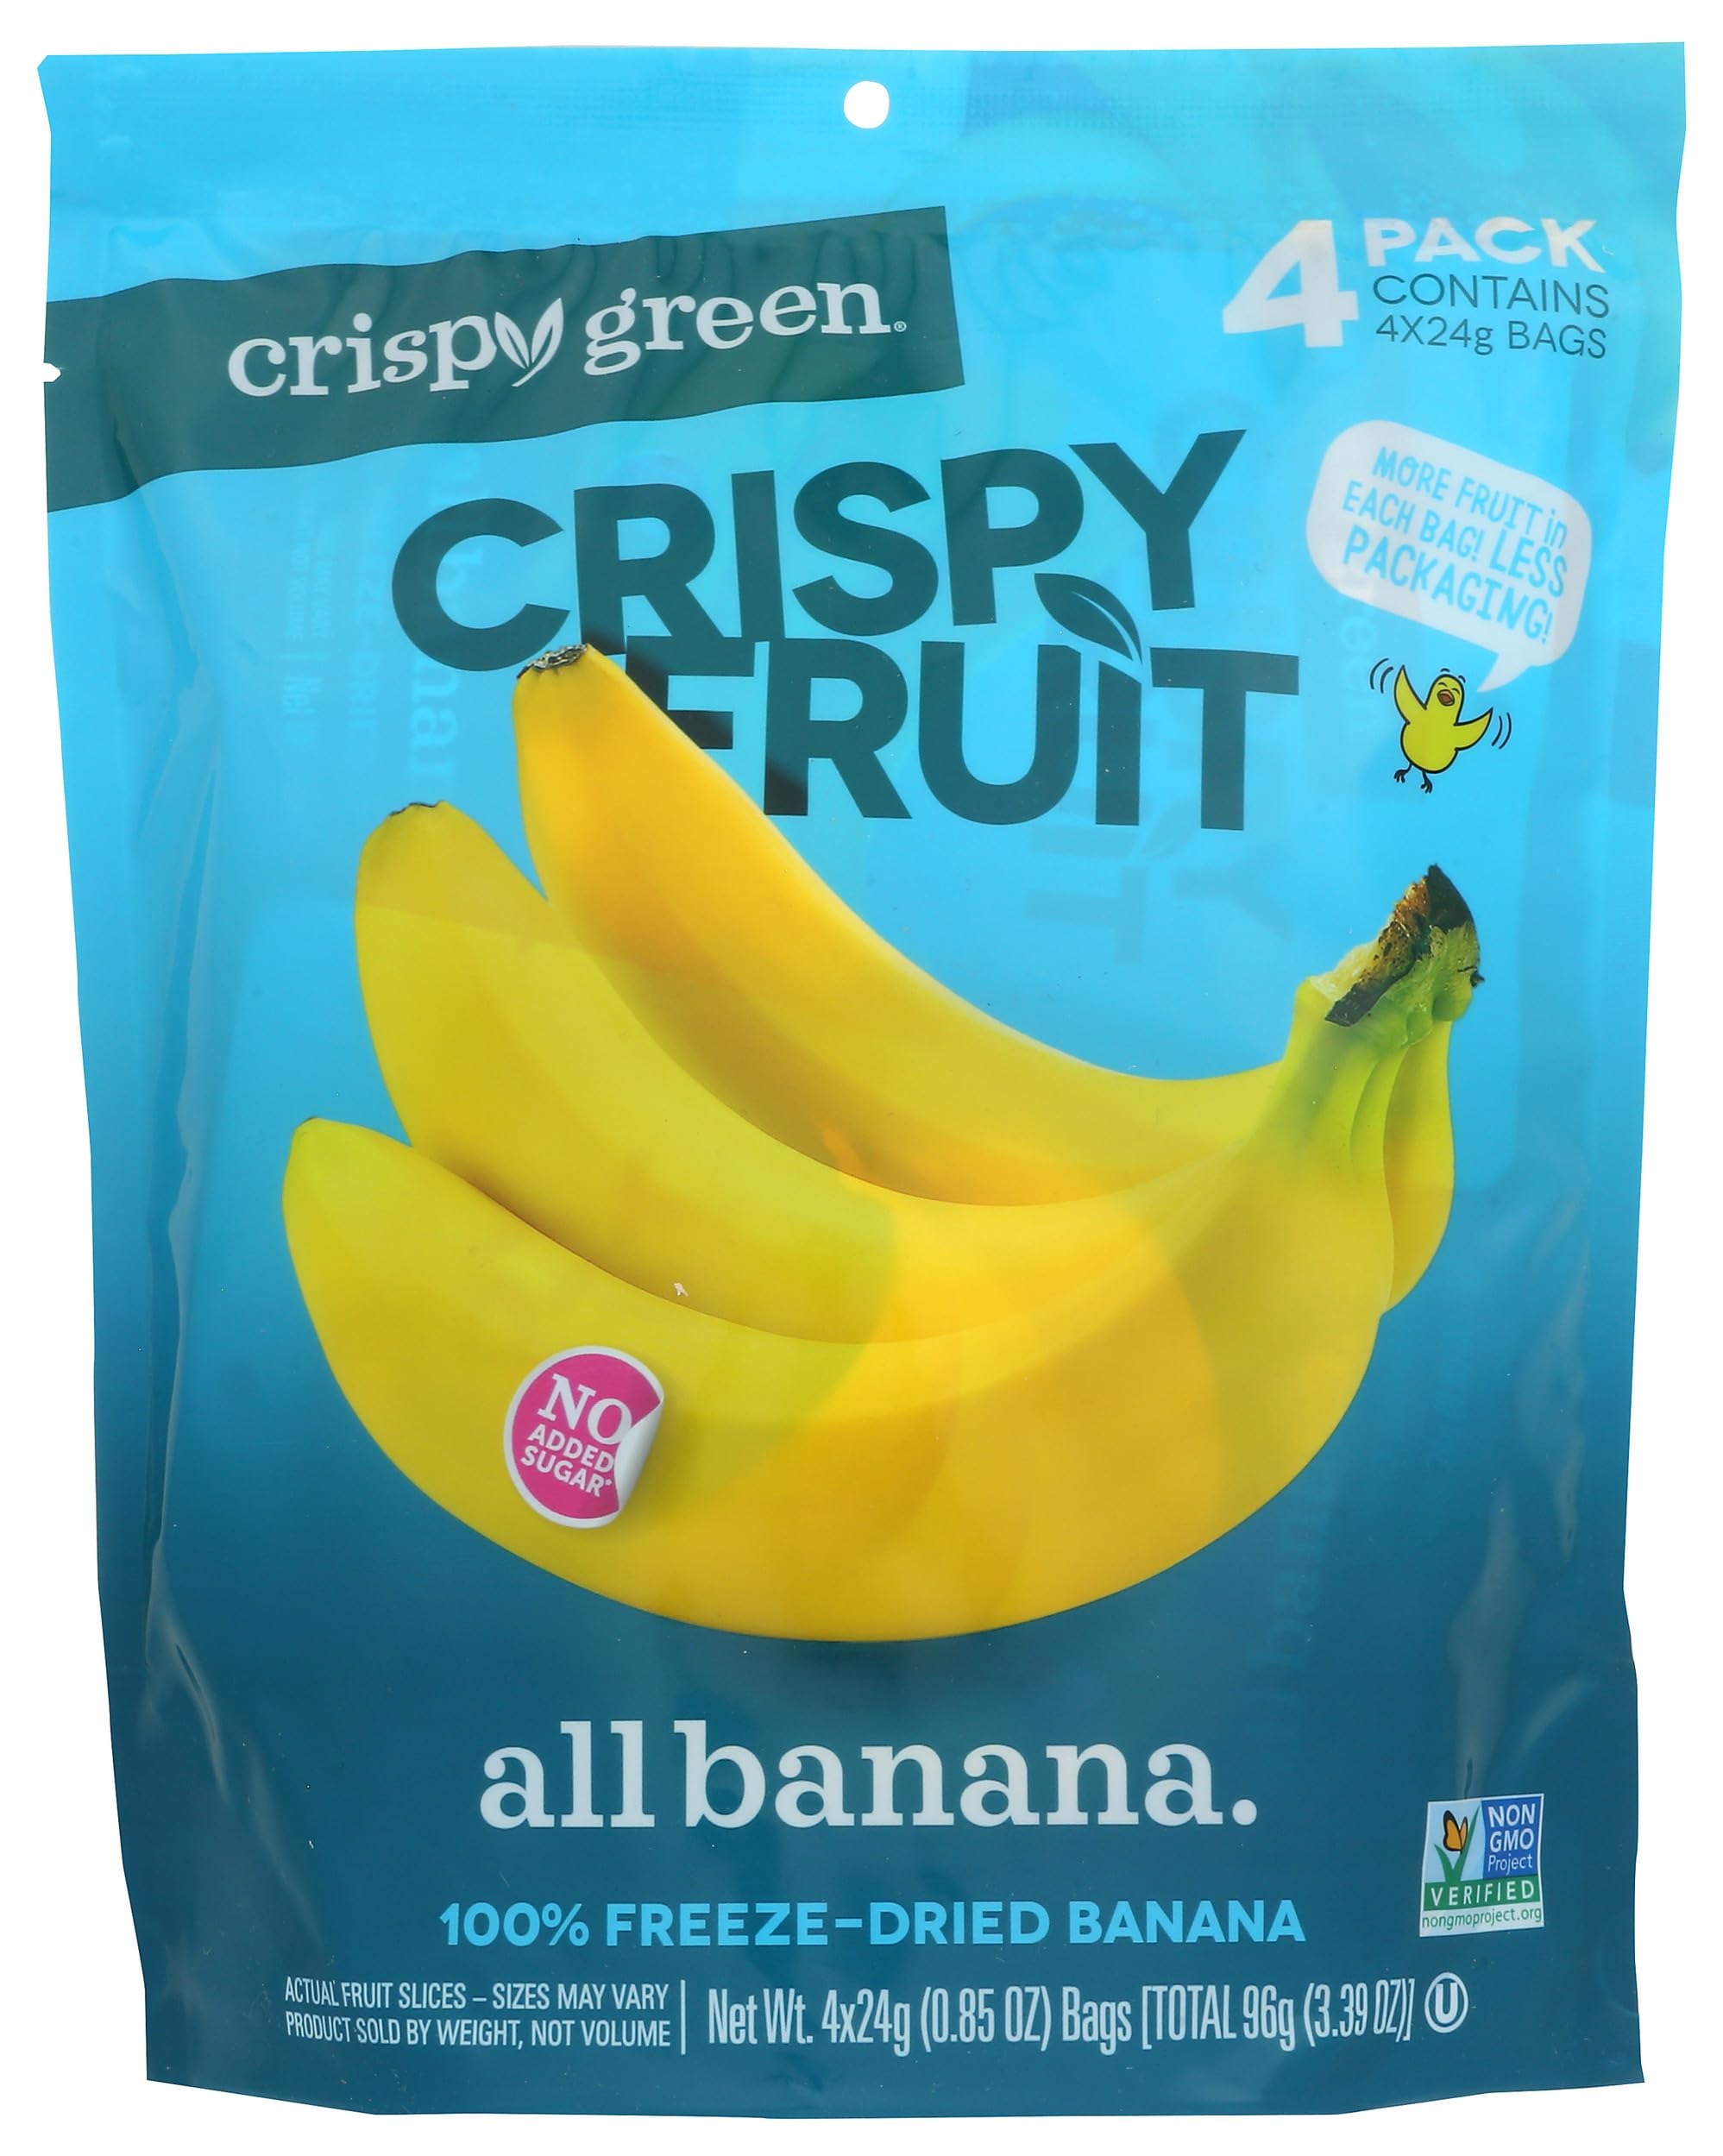
Item Name: Crispy Green All Banana 100% Freeze-Dried Banana, No Added Sugar, Vegan Friendly, Kosher, Gluten Free & Non-GMO, 3.39 Ounce (Pack of 8)
Bullet Point: Crispy Green All Banana 100% Freeze-Dried Banana, No Added Sugar, Vegan Friendly, Kosher, Gluten Free & Non-GMO, 3.39 Ounce (Pack of 8)
Value: 27.12
Unit: Ounce

Price: 97.99